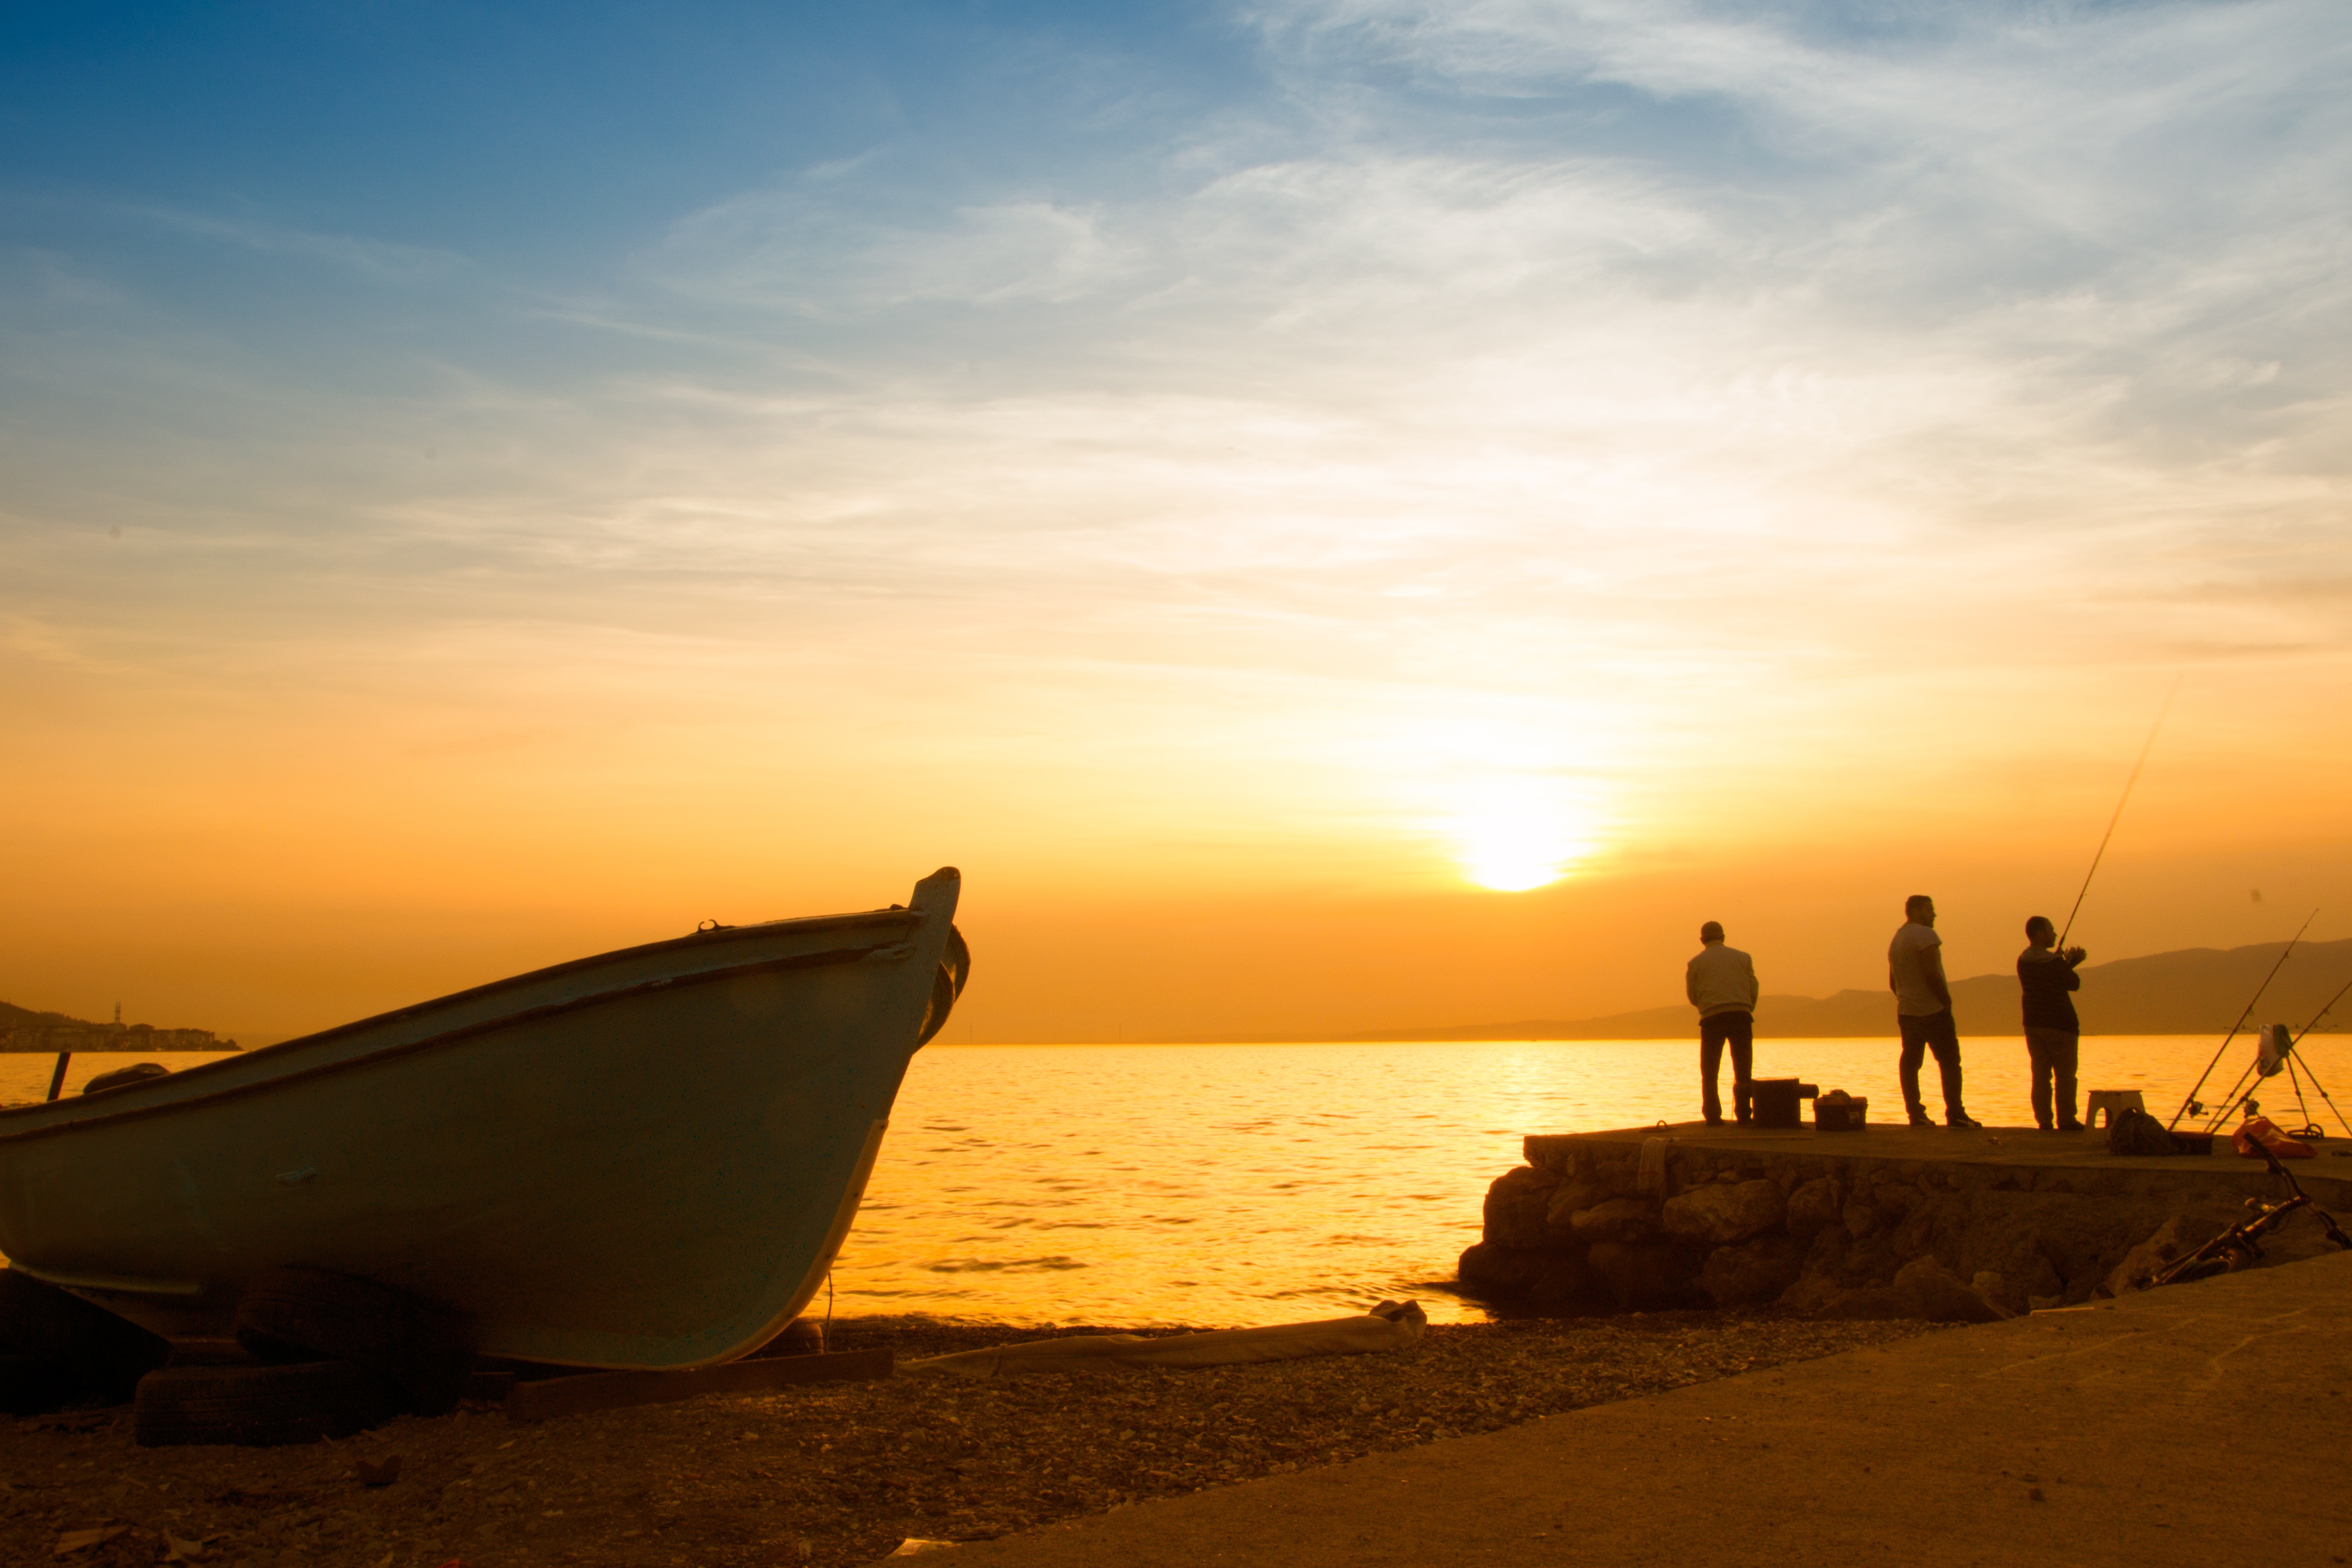
beach, landscape, sea, coast, nature, sand, ocean, horizon, silhouette, light, sky, sunrise, sunset, road, boat, sunlight, morning, shore, wave, dawn, coastal, coastline, dusk, love, evening, twilight, orange, reflection, vehicle, fishing, fisherman, peace, bay, blue, solar, sea shell, sparkle, clouds, background, turkey, marine, wallpaper, composition, beautiful, souvenir, shiny, cape, natural turkey, kocaeli, de irmendere, izmit, the setting sun, sand sun and sea, reverse light, iskele, ege, put it in the, the fishermen, jetty fishing